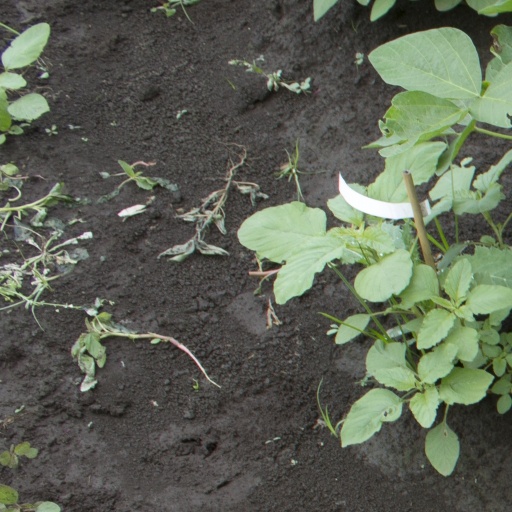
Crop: soybean